Poema del Iguazú

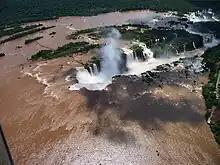
La garganta del diablo

The work belongs to Williams's late phase, in which he expanded his Franckian harmonic vocabulary with a whole range devices from French Impressionism: parallel harmonies and consecutive fifths, pedal points, successions of unresolved seconds, superimposed tonalities, and, especially, episodes featuring whole-tone scales.